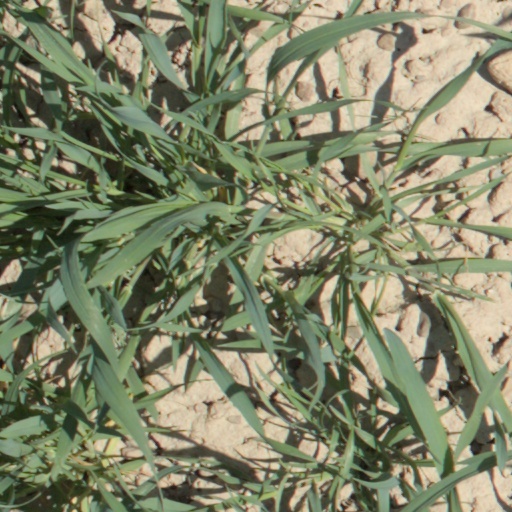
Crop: wheat